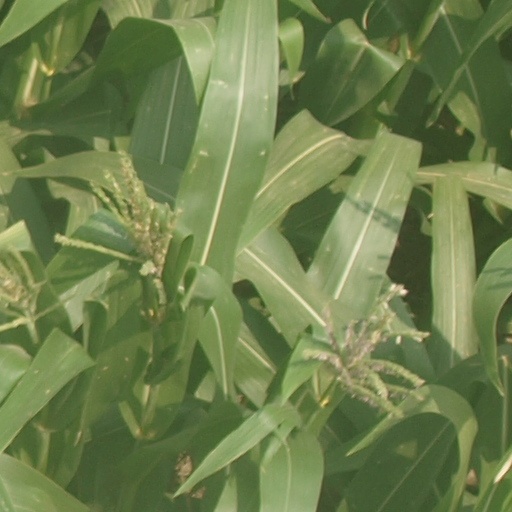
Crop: maize; corn